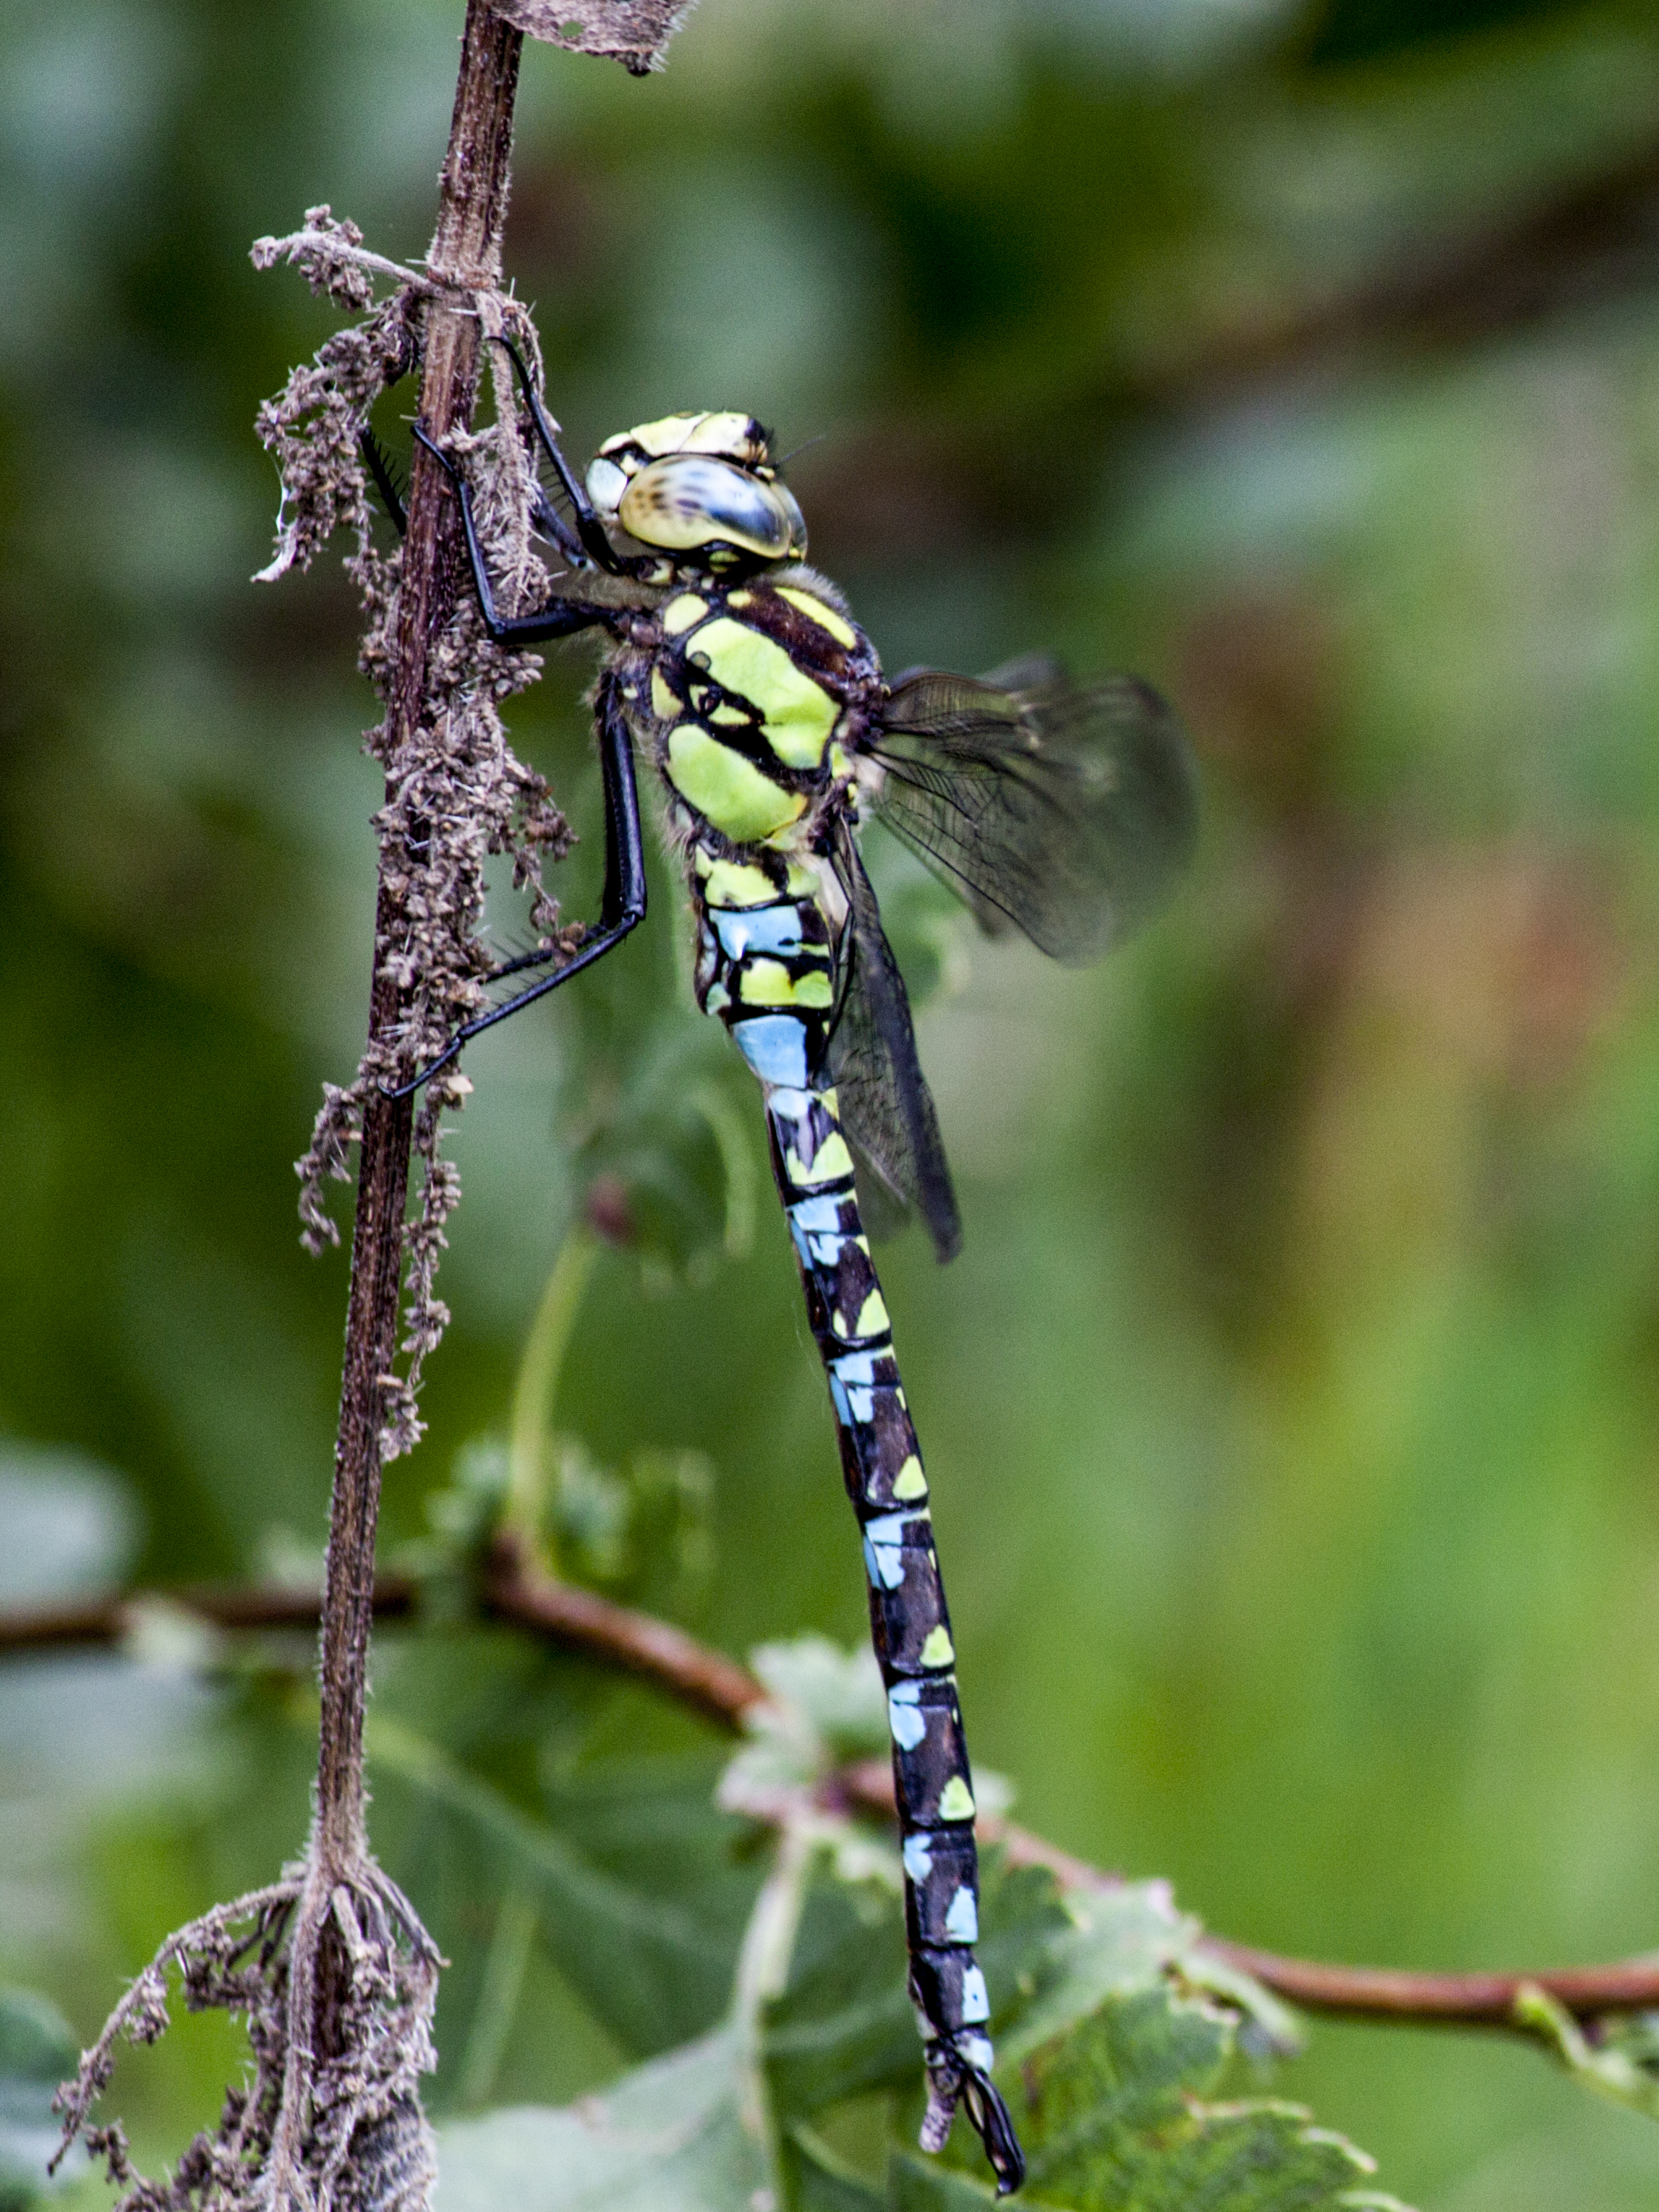
insect, fauna, invertebrate, close up, uk, dragonfly, insects, damselfly, peterborough, canon500d, macroreversingring, canont1i, macro photography, arthropod, plant stem, dragonflies and damseflies